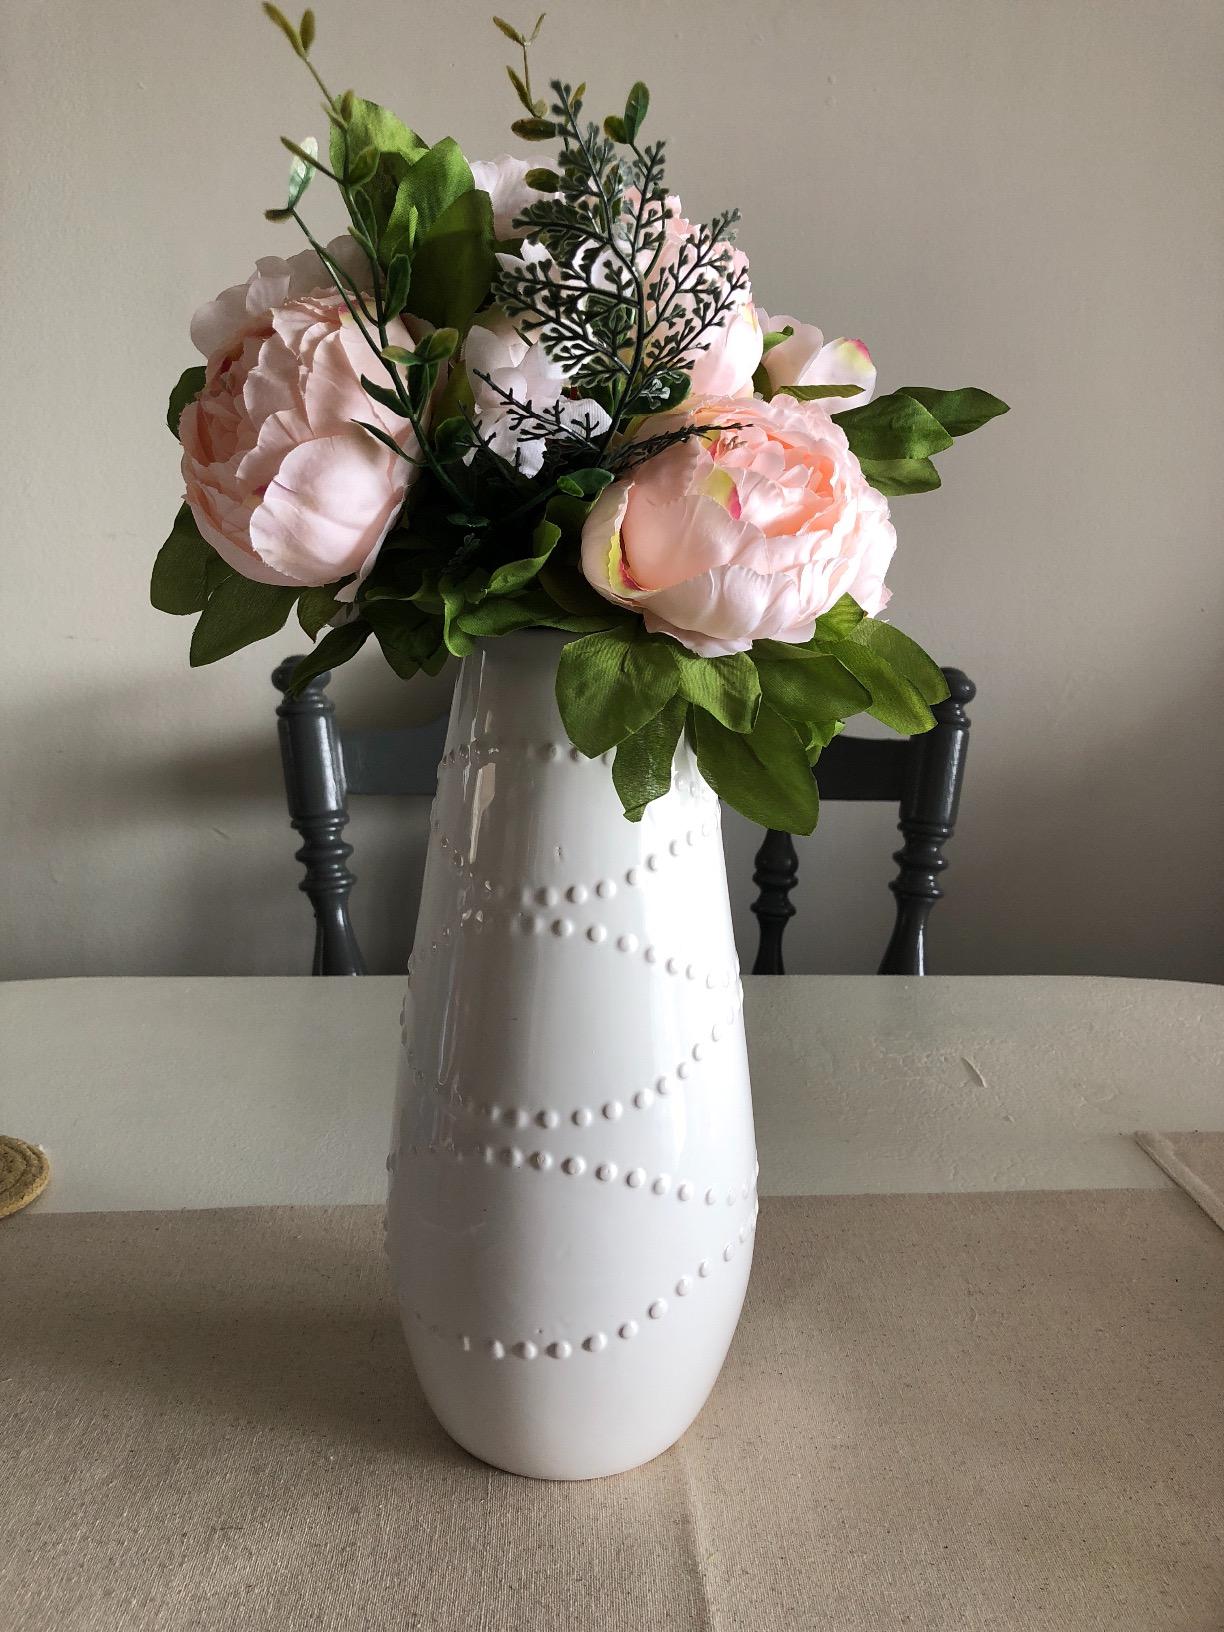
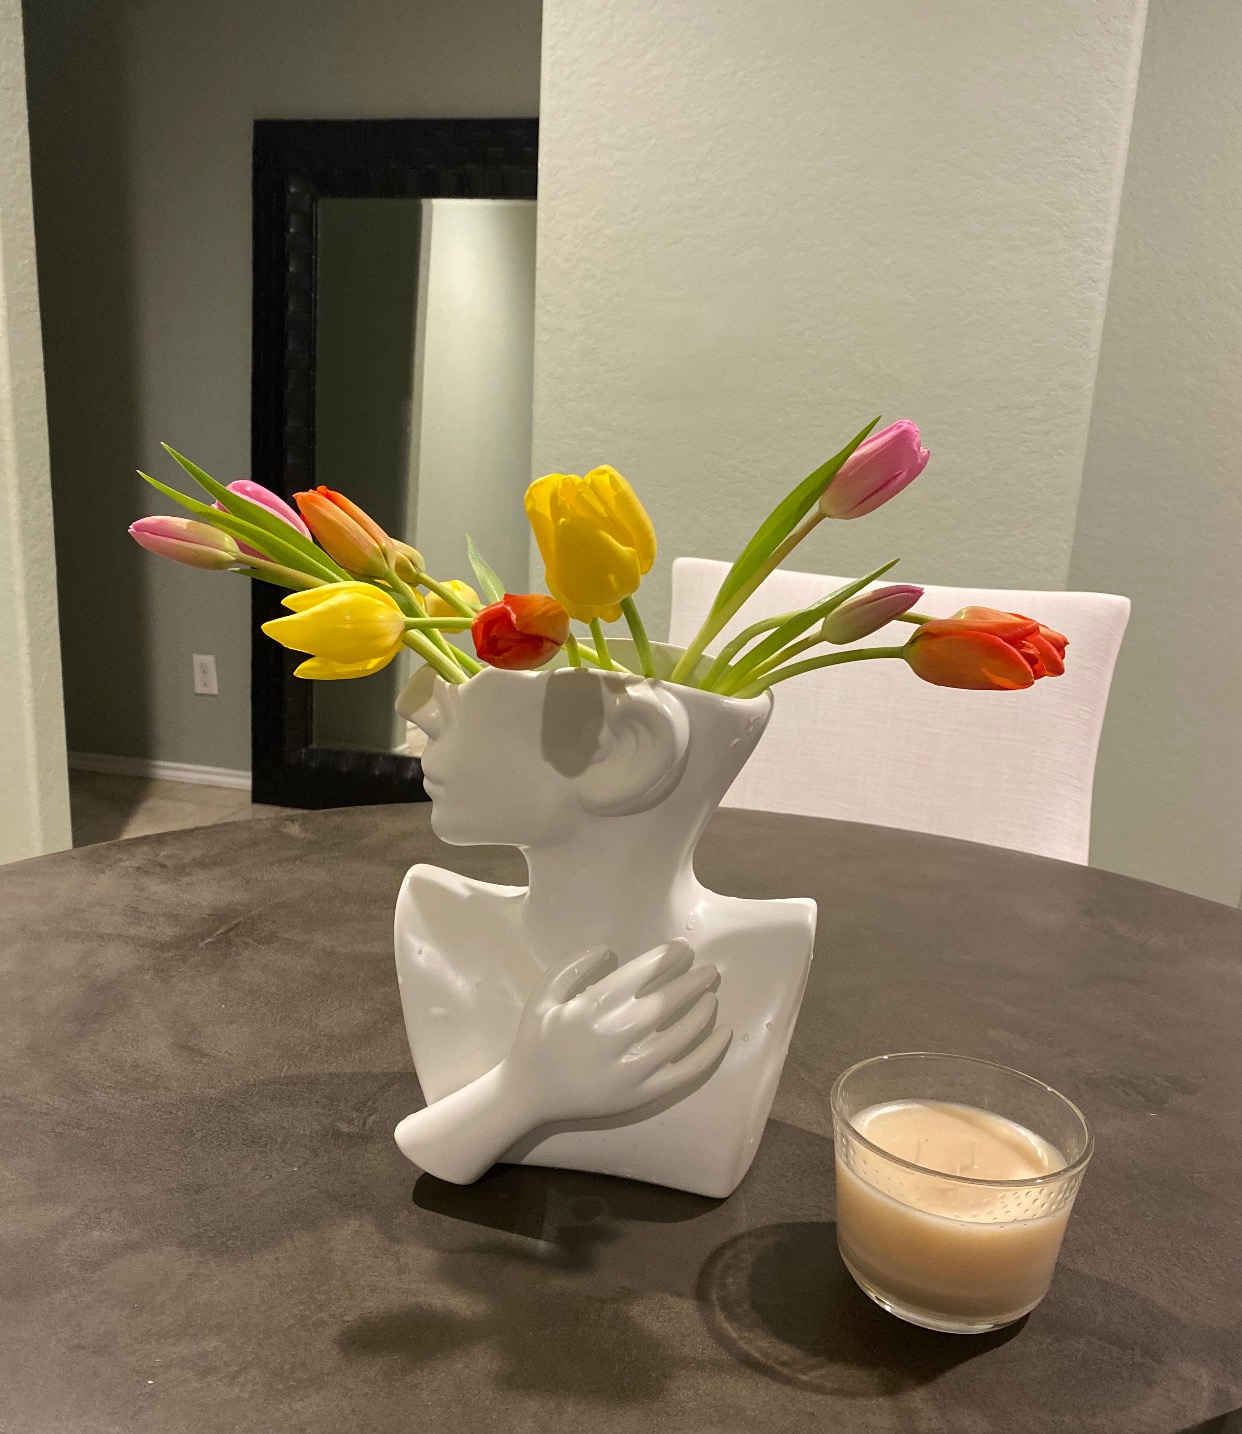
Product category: vase
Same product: no